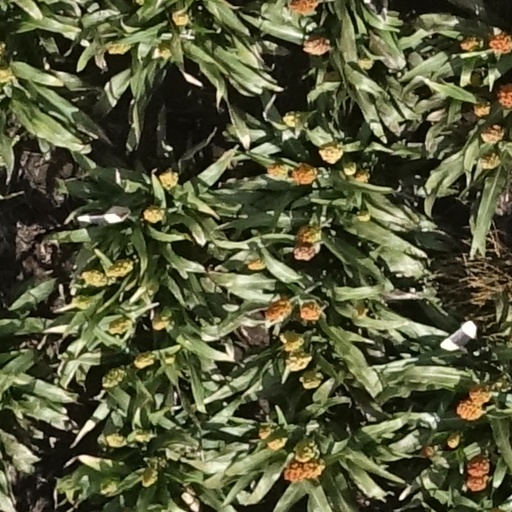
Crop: sorghum